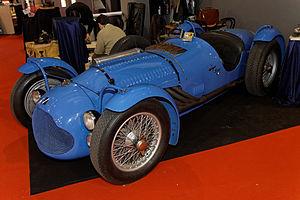
Talbot-Lago T26C-GS
Pierre Meyrat, né le 16 octobre 1916 à Tulle et mort le 13 octobre 1969 à Saint-Émilion à 52 ans, est un pilote automobile français sur circuits.